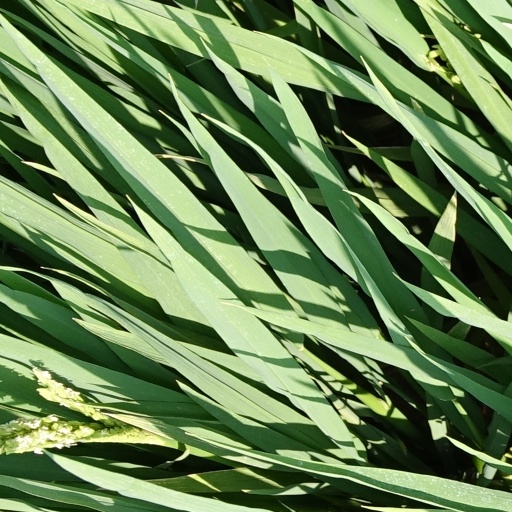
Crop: rice